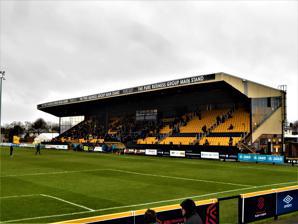
Building: Haig Avenue
Country: United Kingdom
Year built: 1905
Football stadium in Southport, England Haig Avenue Haig Avenue Location in Southport Former names Ash Lane (1905–1921) Location Blowick , Southport , Merseyside , PR8 6JZ Coordinates 53°38′17″N 2°58′44″W / 53.63806°N 2.97889°W / 53.63806; -2.97889 Owner Sefton Council (freeholder) Operator Southport F.C. (long leaseholder) Capacity 6,008 (1,537 seated) Field size 115 × 78 yards Surface Grass Opened 1905 Tenants Southport Everton Reserves Haig Avenue (currently known as The Big Help Stadium for sponsorship reasons and originally known as Ash Lane ) is a football stadium in Blowick , Southport , Merseyside , England, that holds 6,008 people (1,537 seated, 4,471 standing) Since its opening in 1905 it has been the home ground of Southport Everton Reserves also use the stadium for home games. Location The ground is situated in Blowick , which is just inside the east boundary of Southport near the A570 , the main road from Southport to Ormskirk and the M58 motorway. It is sited at the edge of a residential area, adjoining school playing fields . Stadium Haig Avenue now has a capacity of 6,008 but its record attendance is 20,010 for two matches played by Southport, against Newcastle United in the fourth round of the FA Cup in 1932 and against Everton in a 1968 FA Cup tie. Since Southport lost Football League status in 1978, the ground has seldom operated at more than a quarter full, although nearly full houses were registered for key matches such as the 1998 FA Trophy semi-final against Slough Town , which Southport won to reach their first ever Wembley final, and their 2010 FA Cup third round home tie against Sheffield Wednesday . The ground has a covered main stand on the north side of the ground (the entrance to it is from Haig Avenue, the road) called "the Sam Shrouder Main Stand". This is opposite an uncovered terrace on the south side, known as "the Poplar Terrace". Behind the goals, the west ( Scarisbrick ) end is covered and this is where the majority of the home fans congregate. The west stand is called the "Jack Carr Stand", after a popular director at the club, and was named shortly after his death. The east ( Blowick ) end, used mainly by away team supporters, is open to the elements. The north and west sides of the ground back onto residential property and the uncovered south and east sides onto the playing fields of the nearby Meols Cop High School. Haig Avenue is a thoroughfare linking Scarisbrick New Road (A570) with Meols Cop Road and Norwood Road. There are limited car parking facilities and these are reserved for home, away and match officials. There is usually ample parking in local streets. History Southport (in yellow) vs Kidderminster Harriers , 2005, with the Jack Carr Stand in the background. Southport F.C. moved to what is now called Haig Avenue in 1905 (then called Ash Lane). The road the ground is situated on and the ground itself were officially renamed Haig Avenue after Earl Haig in 1921. The grandstand that now stands at Haig Avenue was opened in August 1968, two years after the original main stand had burnt down. The wooden structure, which had been purchased from the Southport Flower Show , caught fire on 27 December 1966, destroying the stand, dressing rooms and offices. The fire began at around 5am and destroyed most of the club's possessions, including kits, with only the club safe, holding some of the takings from the previous day's victory over Wrexham surviving. Following the fire, the club appealed for donations to help towards the £70,000 restoration costs. A temporary main stand was put up instead during the season Billy Bingham 's side won promotion to the Third Division. Eric Morecambe presented the club with a trophy to commemorate their achievement. In April 1973, following his first Grand National victory, Red Rum was presented to the crowd at half time during a match against Lincoln City . Today there is open terracing at the "Blowick" away end and on the "Popular Side" opposite the Main Stand. Covered terracing for about 10,000 spectators on the Popular Side and Scarisbrick End was demolished following legal action against the football club by Sefton Council under the Safety of Sports Grounds legislation. On 10 September 2012, it was announced that Merseyrail had agreed a sponsorship deal that would see Haig Avenue renamed the "Merseyrail Community Stadium". After years of procrastination, the club said that in the summer of 2014, with the financial assistance of the Trust in Yellow supporters' trust, County Insurance and a grant from the football authorities, it would erect new corner floodlights to replace those erected along the sides of the pitch over 40 years previously. While some preparatory work on the project started in May/June 2014, just within the deadline set in the town planning conditions, the club has since revised the completion date to November 2014. Everton Reserves currently play their home games at the stadium. On 4 August 2019, it was announced that the stadium would now be known as The Pure Stadium after Pure Business Group offered a three-year naming deal. It was revealed on 24 April 2023, that the charity, Big Help Project, will become a "Strategic Partner" to Southport FC, and that they are now the stadium sponsors for the 2023/24 season, which will see the Haig Avenue Stadium being renamed "The Big Help Stadium". Events The ground has played host to youth internationals in the past and has also been home to both Liverpool and Everton Reserves. It has also numerous hosted FA Women's Cup ties. Everton Ladies played the first half of the 2018-19 season at the ground. For the coronation of George VI in 1937, an estimated attendance of 15,000 packed into the ground for the celebrations. References